Elizabeth Greenfield

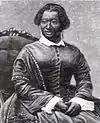
Portrait of Elizabeth Greenfield

Greenfield toured the United States again in 1854, 1856, and 1863, sometimes with Thomas Bowers, who became known as "The Colored Mario" and "The American Mario" for the similarity of his voice to Italian opera tenor Giovanni Mario. Her concerts brought her to Maryland, which, as a slave state, was particularly dangerous. These concerts were incredibly successful, though, with newspapers around the North describing them as progress toward abolition. Throughout her tours, southern newspapers denied her success or twisted it into pro-slavery propaganda, describing her in grotesquely racist language.